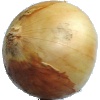
Label: white_onion